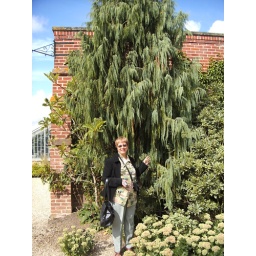
Arundel trail 2009 sue with unidentified tree in castle gardens